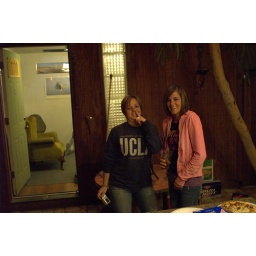
Spud and I at Jason and Amy's (I want that green chair in the background!)